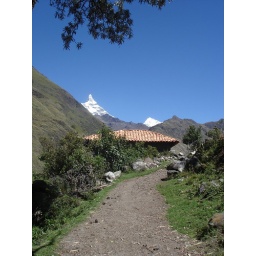
Quechua house in the mountains